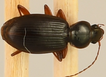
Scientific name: Synuchus impunctatus
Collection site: Bartlett Experimental Forest NEON (BART), plot BART_079